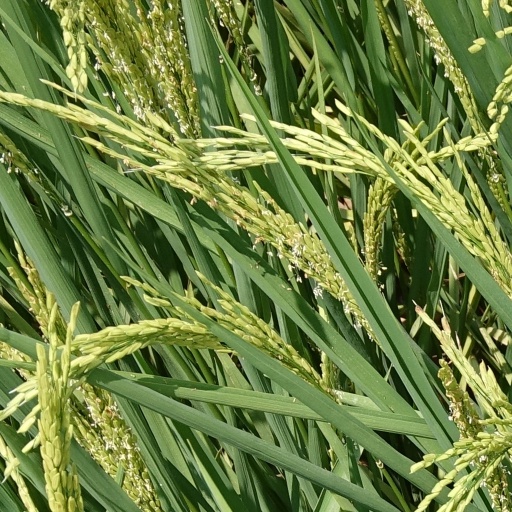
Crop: rice